The Pride of the Yankees

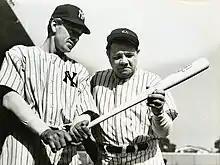
Cooper with Babe Ruth in a publicity photo for the film

Film Editor Daniel Mandell won an Academy Award for his work on "The Pride of the Yankees". The film received ten additional Oscar nominations: